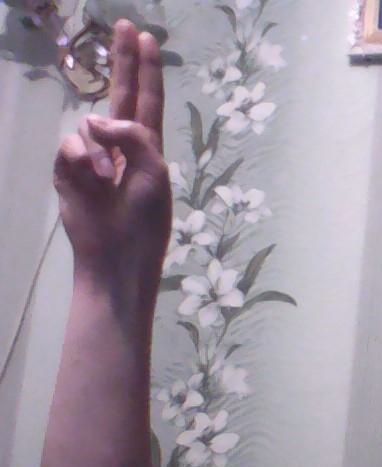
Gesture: two_up